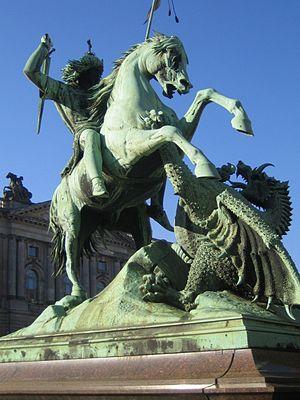
August Karl Eduard Kiß, né le 11 octobre 1802 à Paprotzan en Haute-Silésie et mort le 24 mars 1865 à Berlin, est un sculpteur allemand.